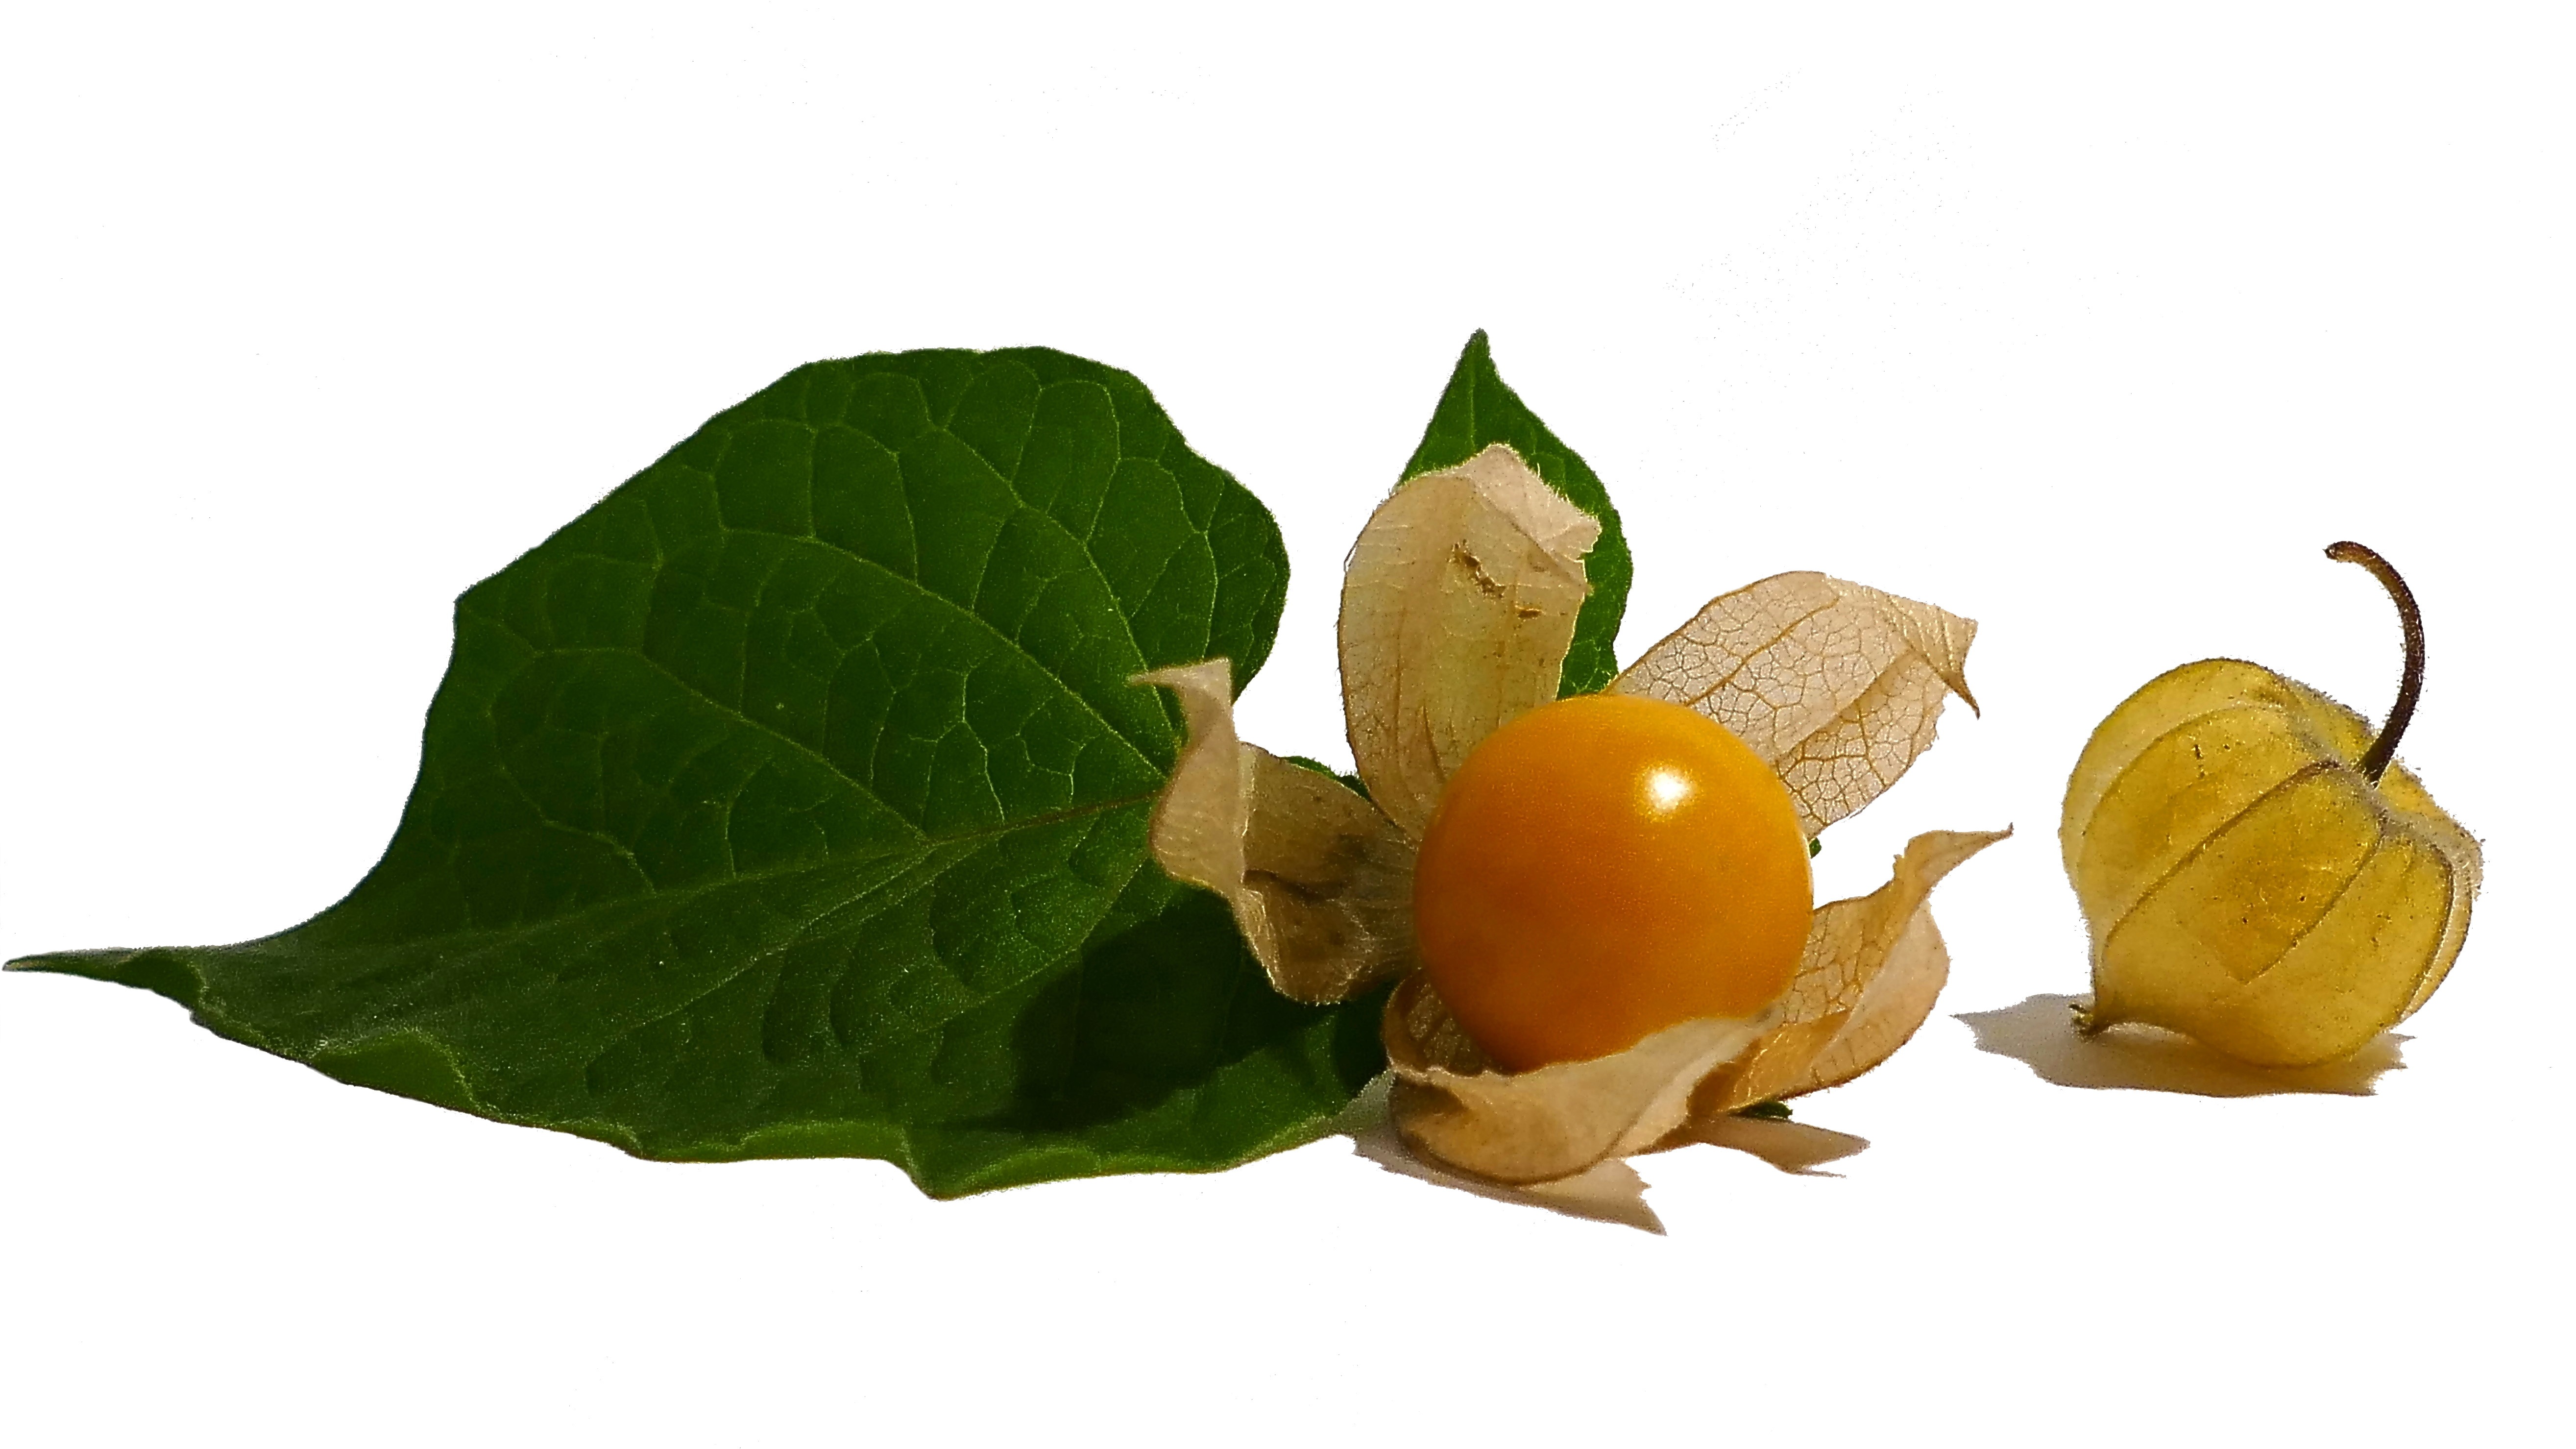
plant, fruit, leaf, flower, orange, food, produce, vegetable, healthy, exotic, vitamins, physalis, cape gooseberry, flowering plant, land plant